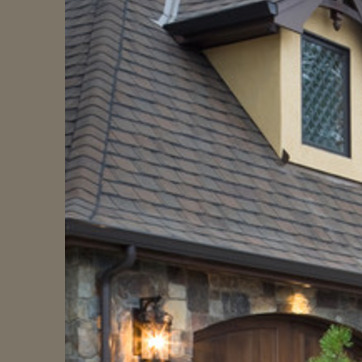
Material: other